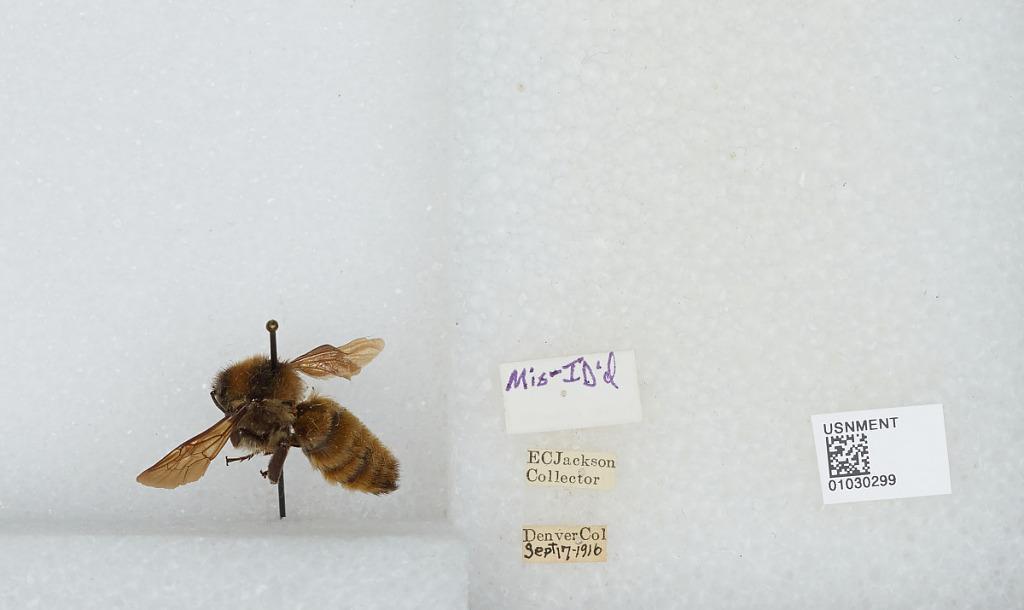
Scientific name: Bombus (Pyrobombus) ternarius Say
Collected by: E. Jackson
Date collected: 1916-9-17
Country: United States
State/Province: Colorado
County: Denver
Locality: Denver
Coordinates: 39.7392, -104.985